Aireys Inlet

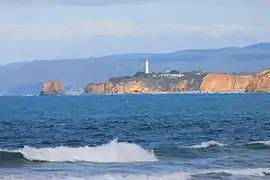
Panorama of Aireys Inlet with Lighthouse in background

Aireys Inlet is a town located on the Great Ocean Road, southwest of Melbourne, Victoria, Australia. Aireys Inlet is located between Anglesea and Lorne, and joined with Fairhaven, Moggs Creek, and Eastern View to the west.